Dance forms of Tamil Nadu

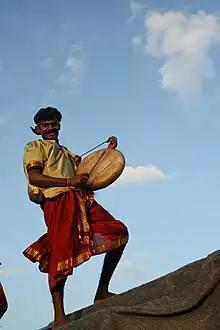
Paraiattam

Kolattam is an ancient folk dance usually performed by women with "Kol" meaning "stick" in Tamil. The dance uses two small sticks, one in each hand. The dancers generally stand in a circular formation and beat the sticks to make specific rhythms while singing songs. The dancers may beat the sticks in their own hands or with the sticks held by other dancers. The dancers may form multiple circles with dancers changing pairs with the members of adjacent circles to make the beats. The dance is usually dedicated to gods or goddesses. The dance is performed during the harvest season and for a fortnight in the Karthigai month of Tamil calendar. There are different variants such as pinnal kolattam and chakke kolattam. Pinnal kolattam uses ropes instead of sticks. Kummiattam is a folk dance similar to Kolattam, with the difference being that hands are used to make sounds while dancing in kummiattam instead of sticks used in the later. The dancers form a rhythm by clapping the hands in different postures. The dance is performed during religious ceremonies, functions and festivals such as Pongal, generally by women. There are various types of the dance depending on the occasion or objects used such as poonthotti kummi, deepa kummi, kadir kummi and mulaipuri kummi.